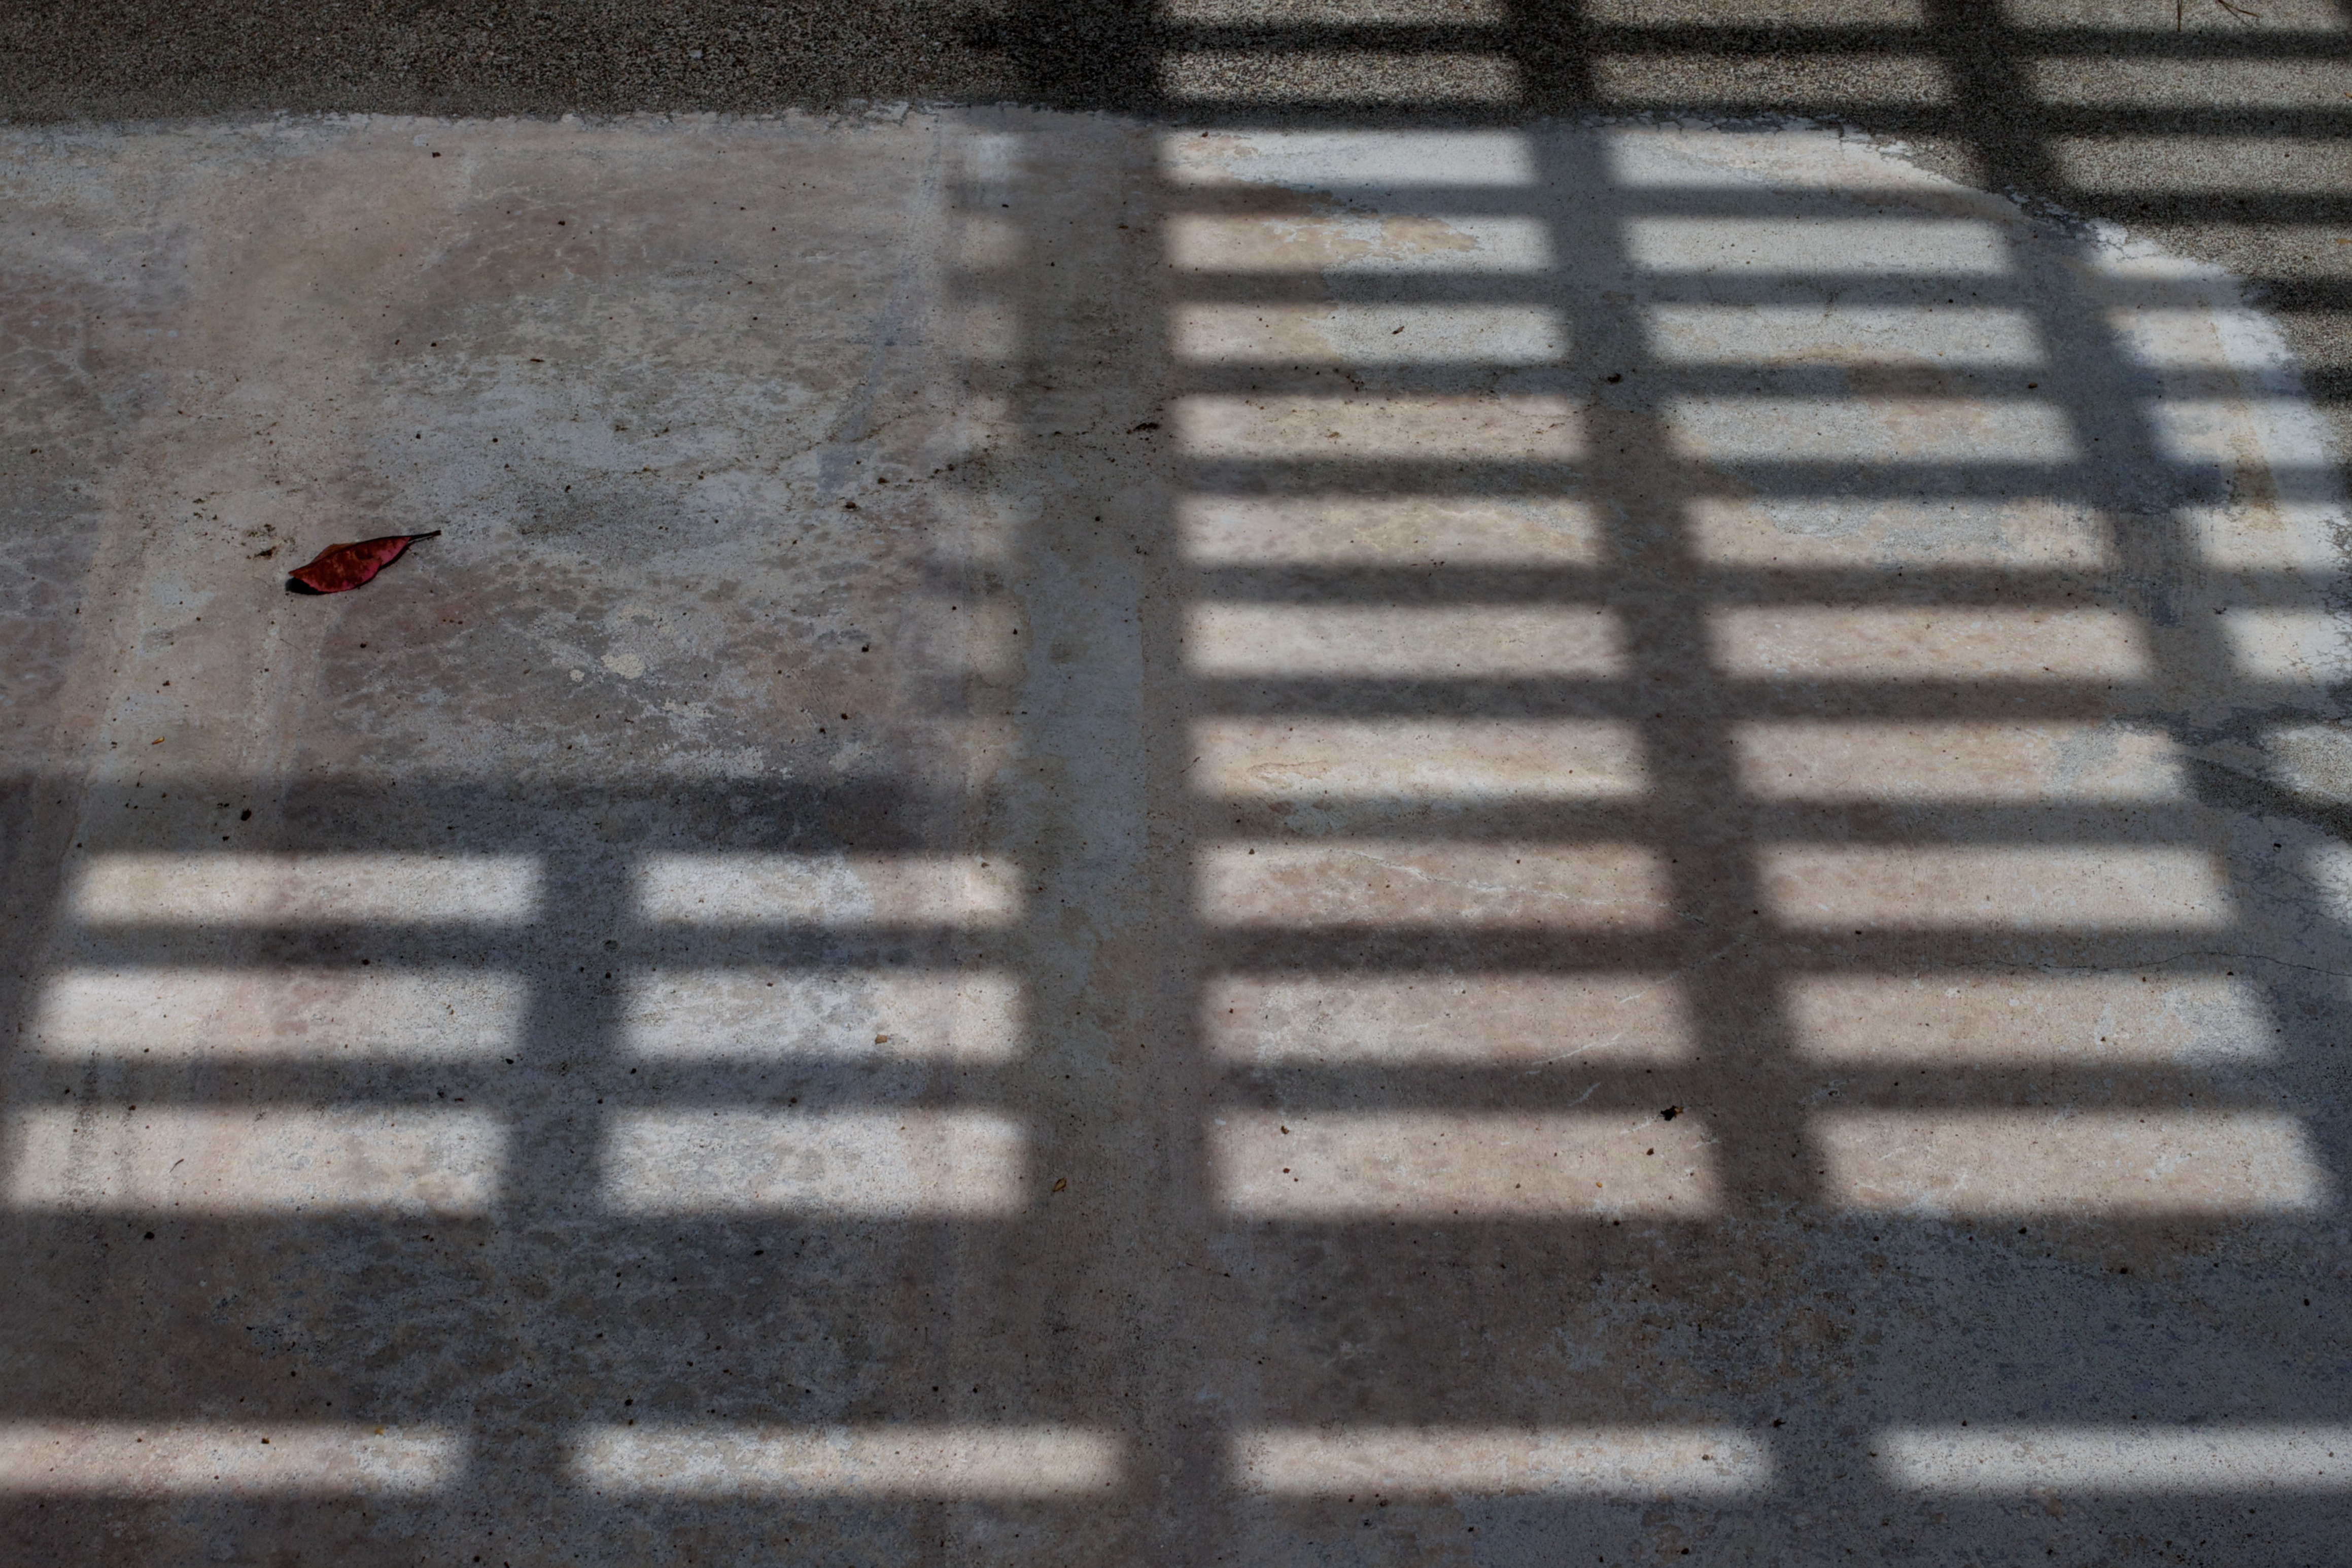
track, floor, number, wall, asphalt, line, brick, material, shape, flooring, road surface, automotive exterior